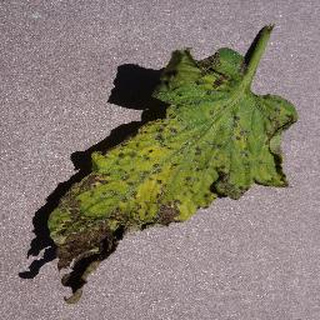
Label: tomato_septoria_leaf_spot